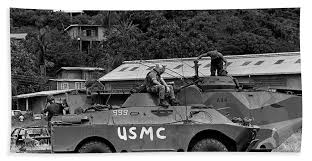
Label: BTR